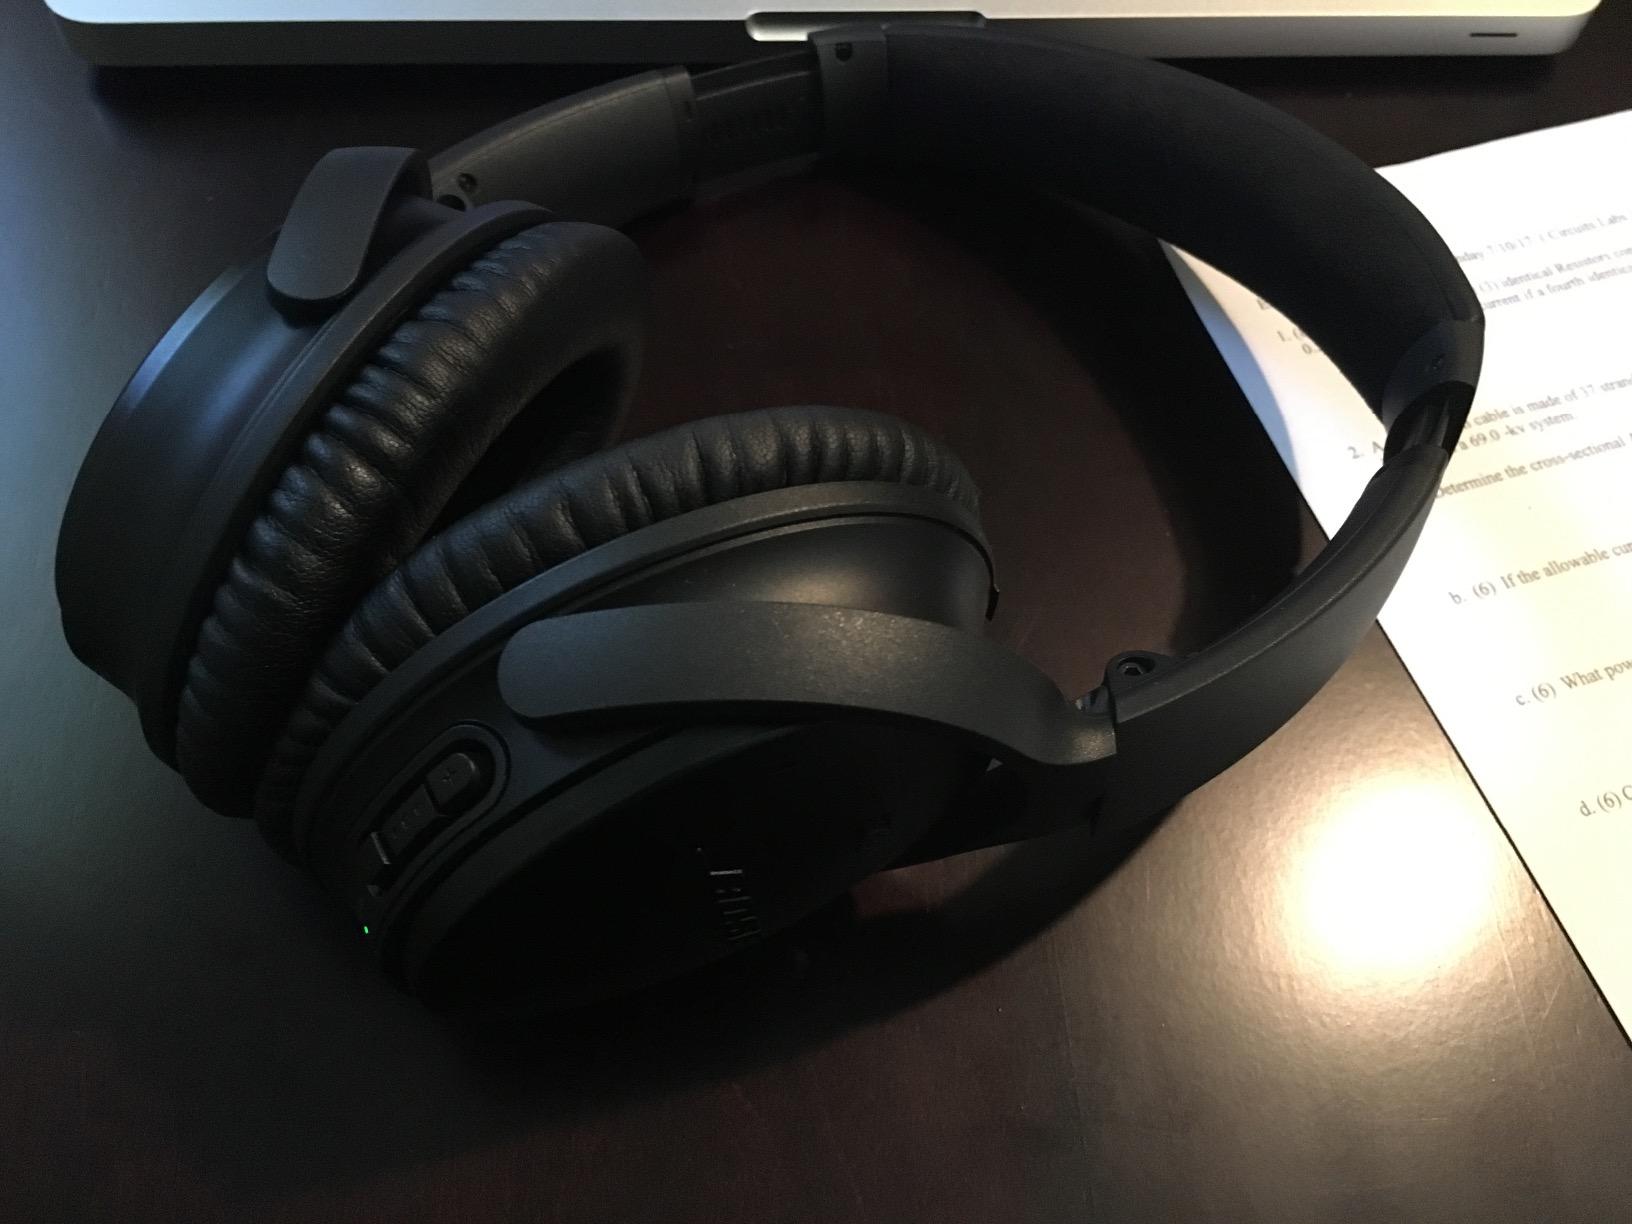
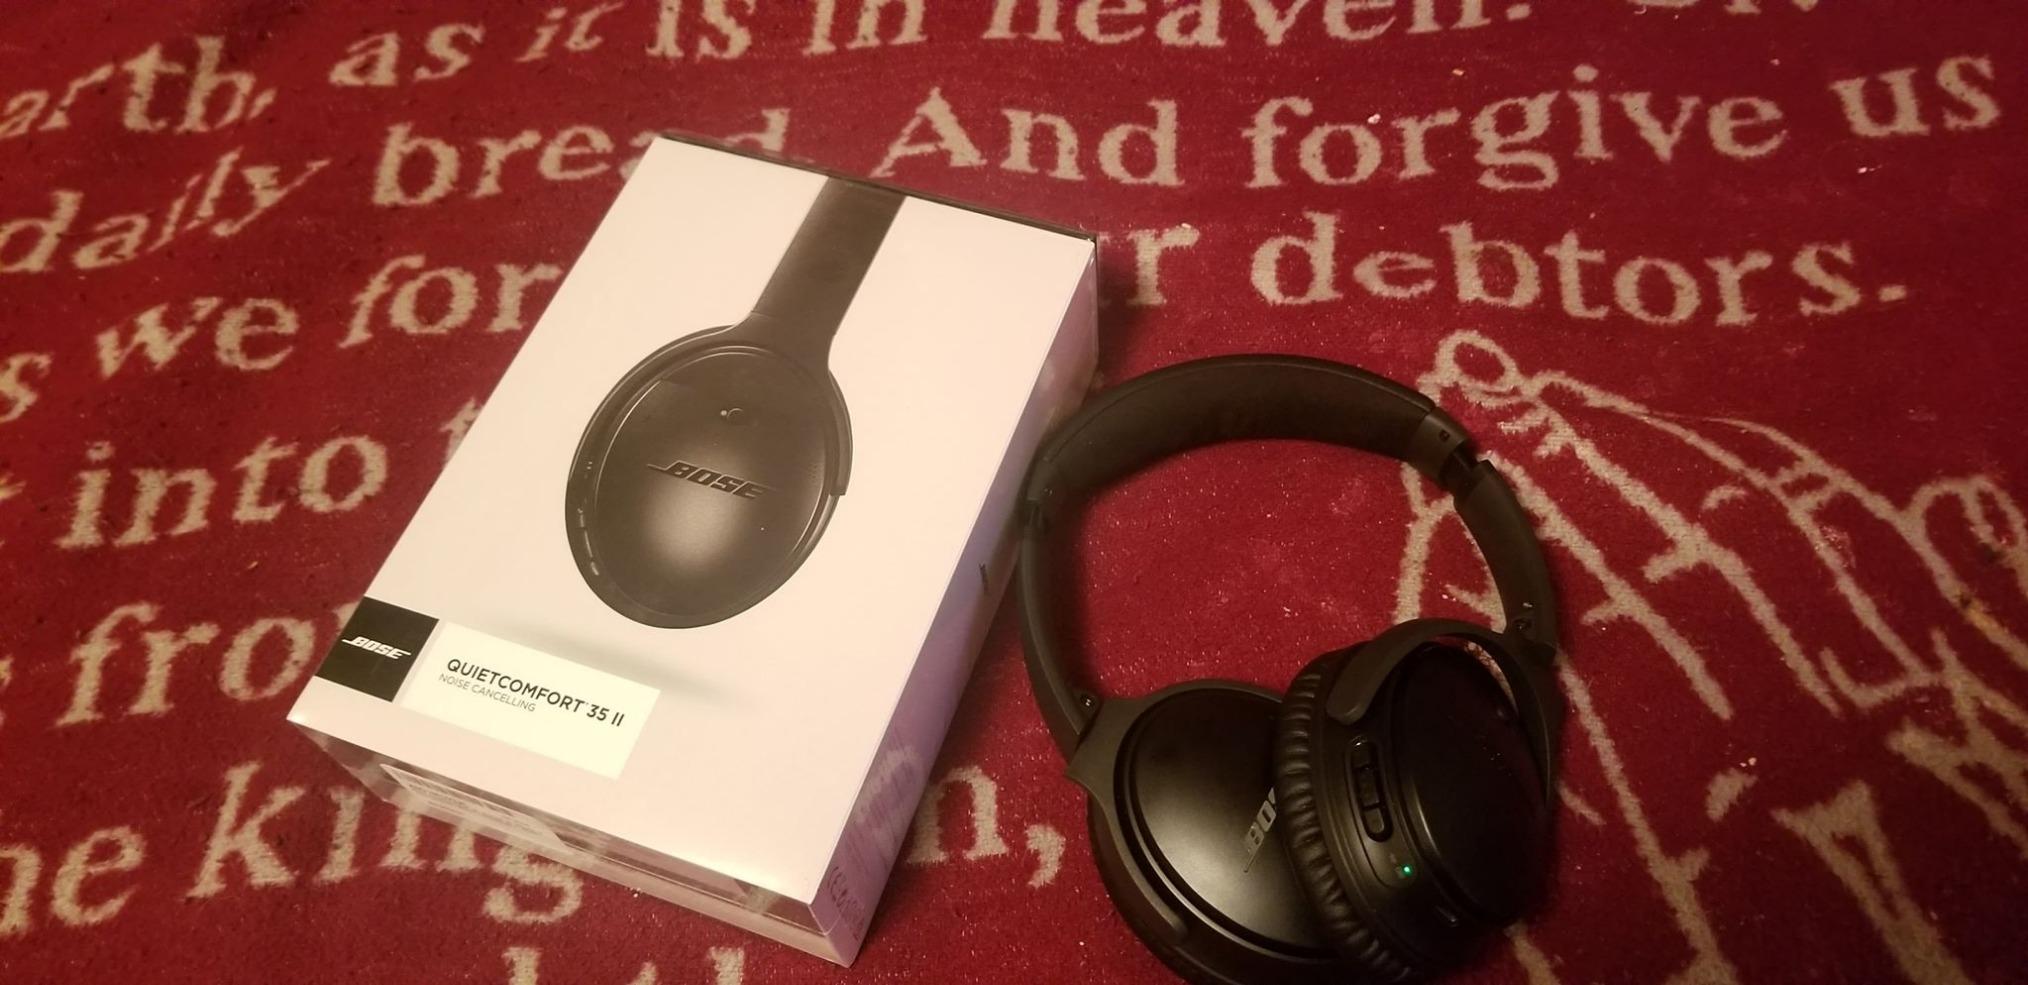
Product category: headphones
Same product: yes